Hopewell, Chester County, Pennsylvania

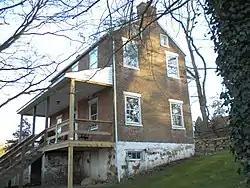
A house in the Hopewell Historic District

Many of the buildings in the former borough, such as the Academy and Hopewell Post Office, are now contributing properties of the Hopewell Historic District. It is now also home to Hanover Farms, Hopewell UMC and Boy Scouts of America Troop 8.